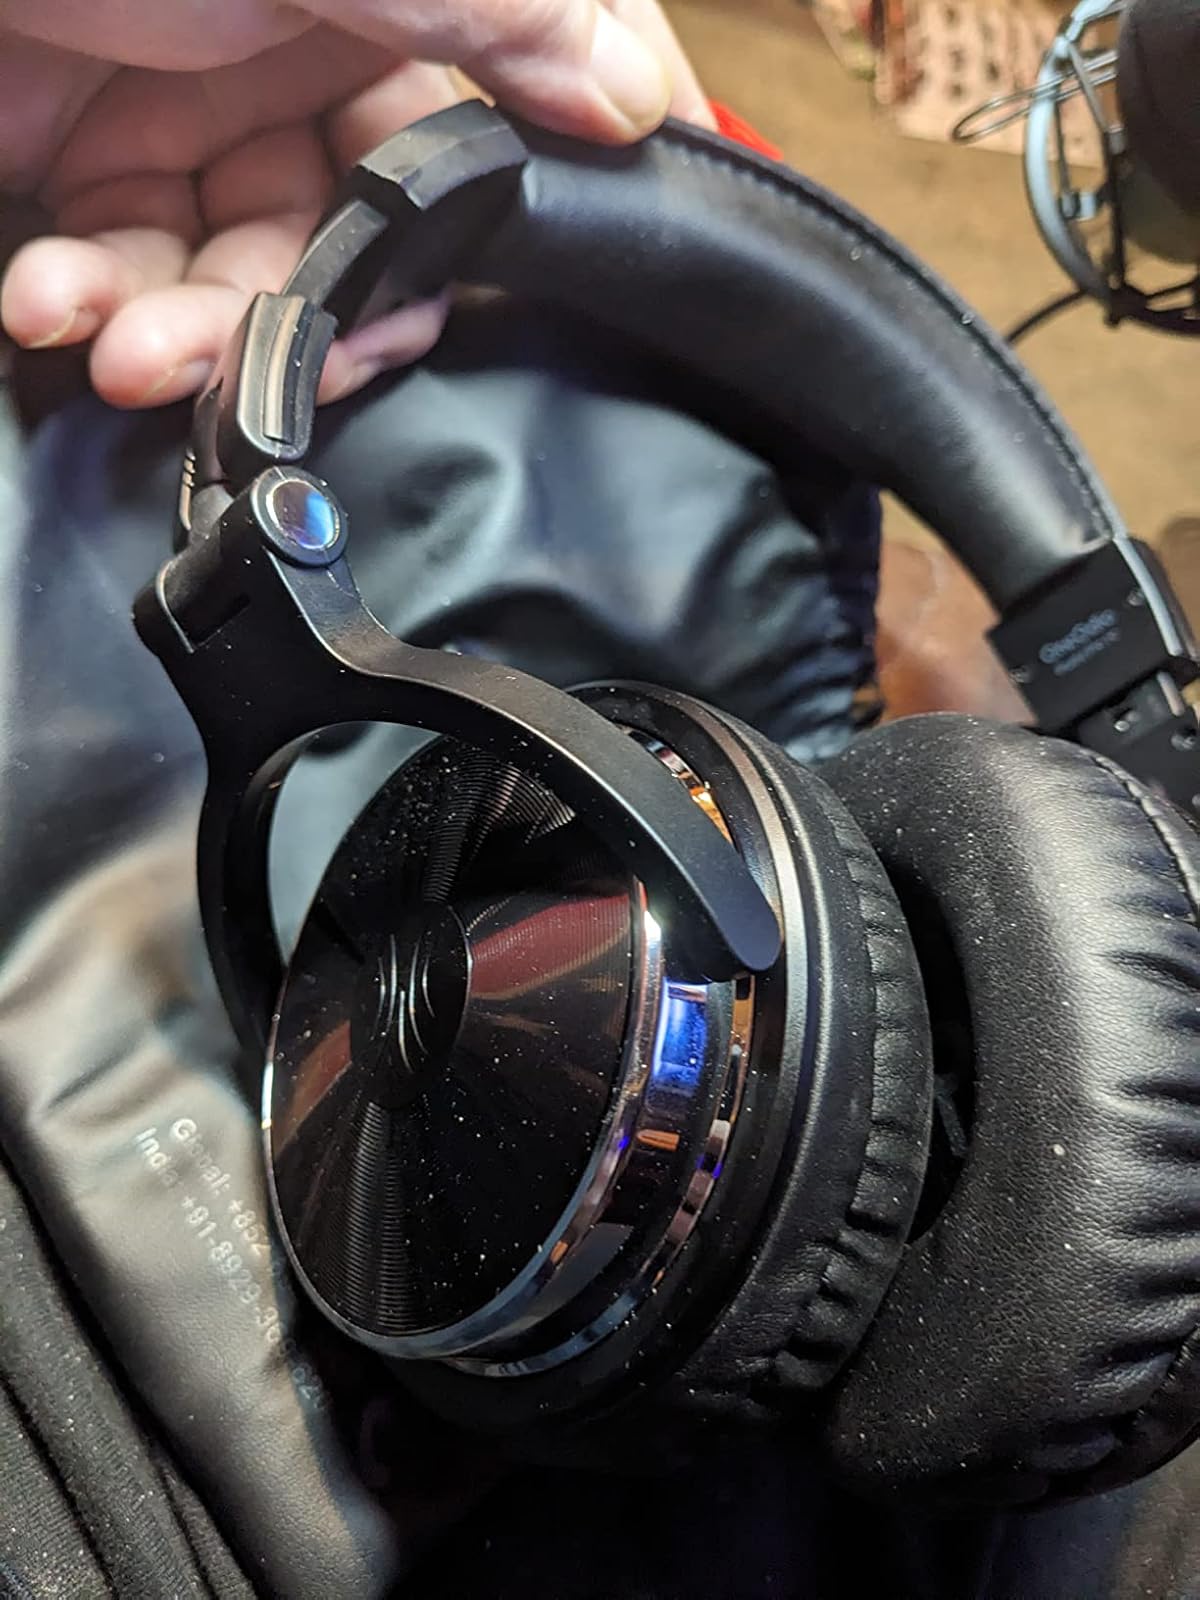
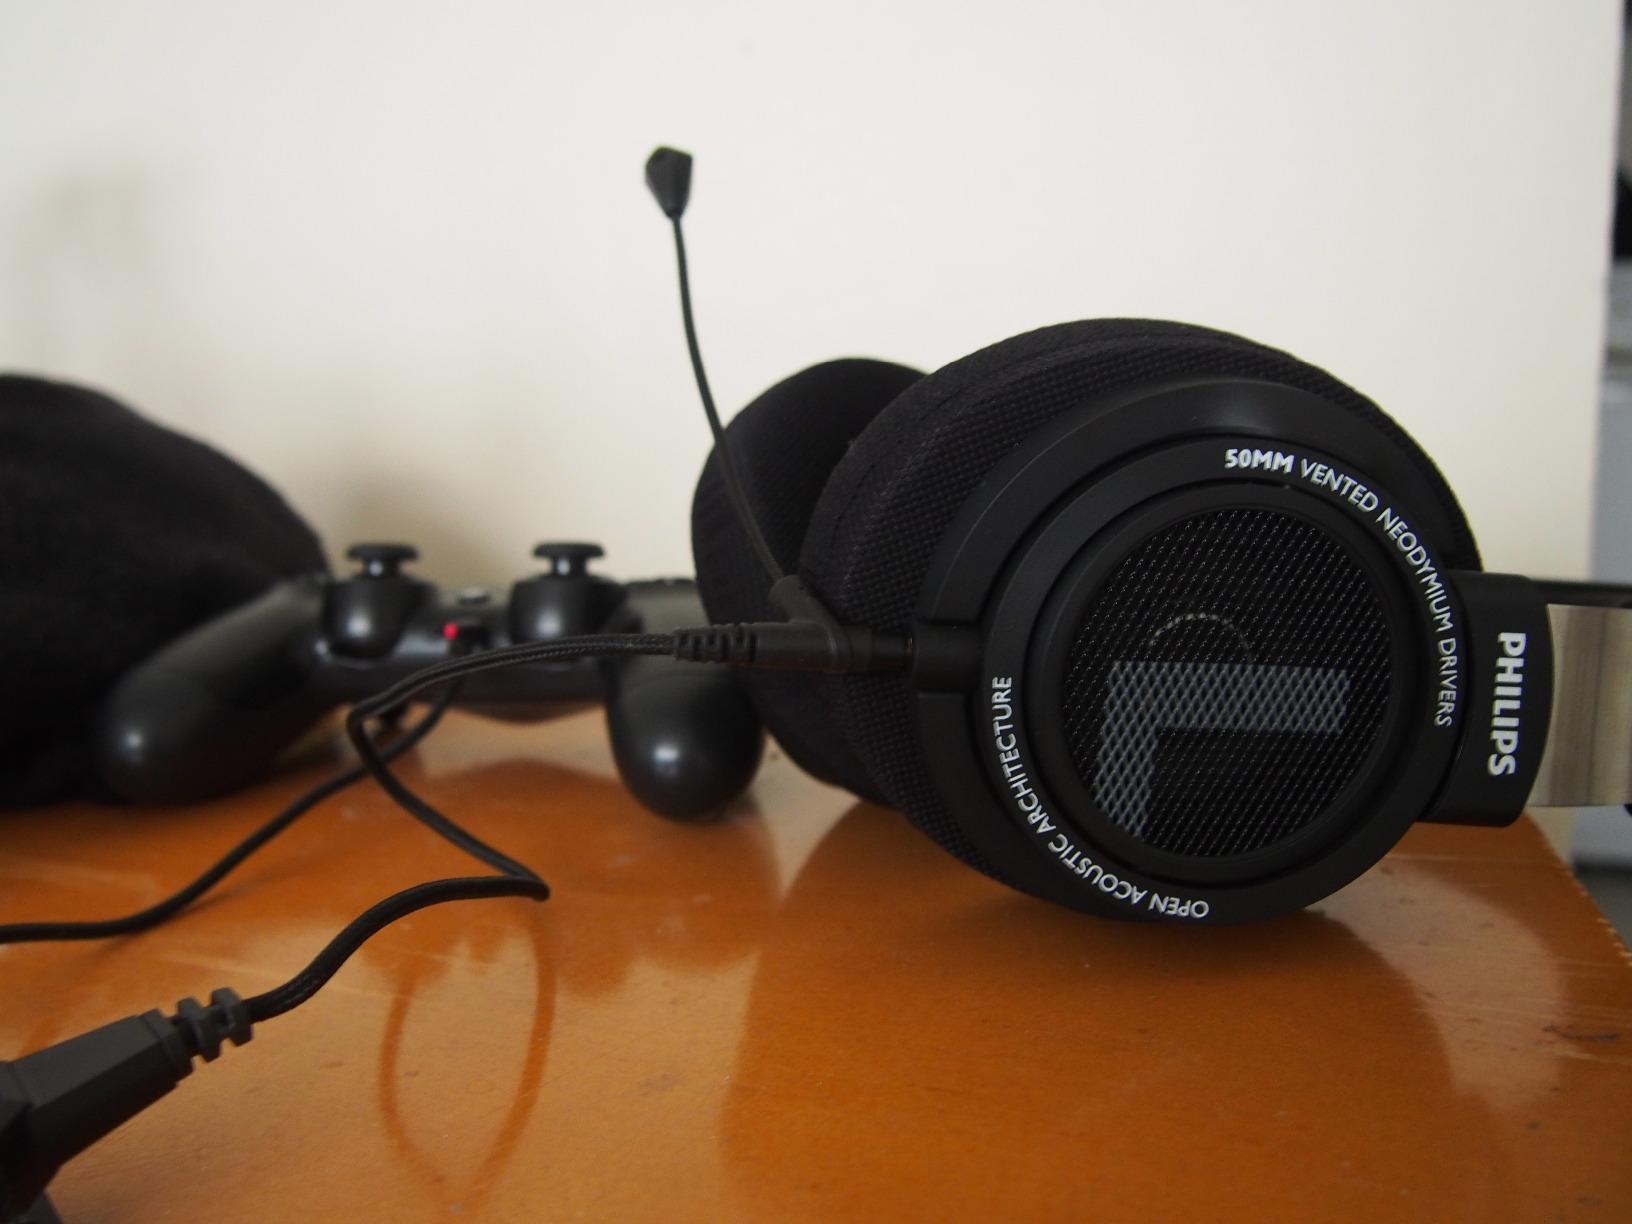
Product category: headphones
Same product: no